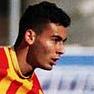
Age: 21